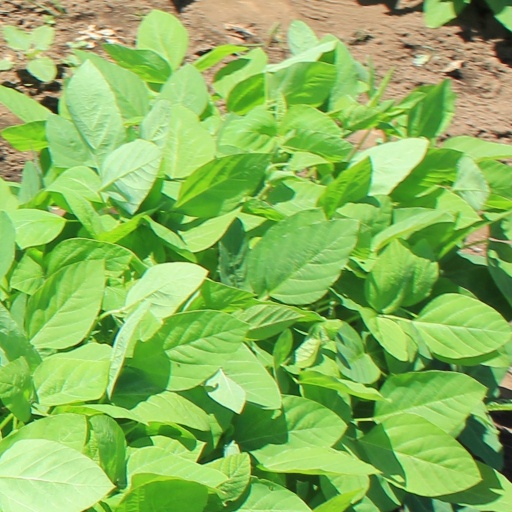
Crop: soybean